SonneMondSterne

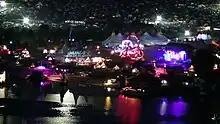
Part of the festival site at night, 2011

The festival area contains two main stages, four club tents, nine bars, three restaurants, one supermarket, two non food markets, a party boat and a merchandise shop.